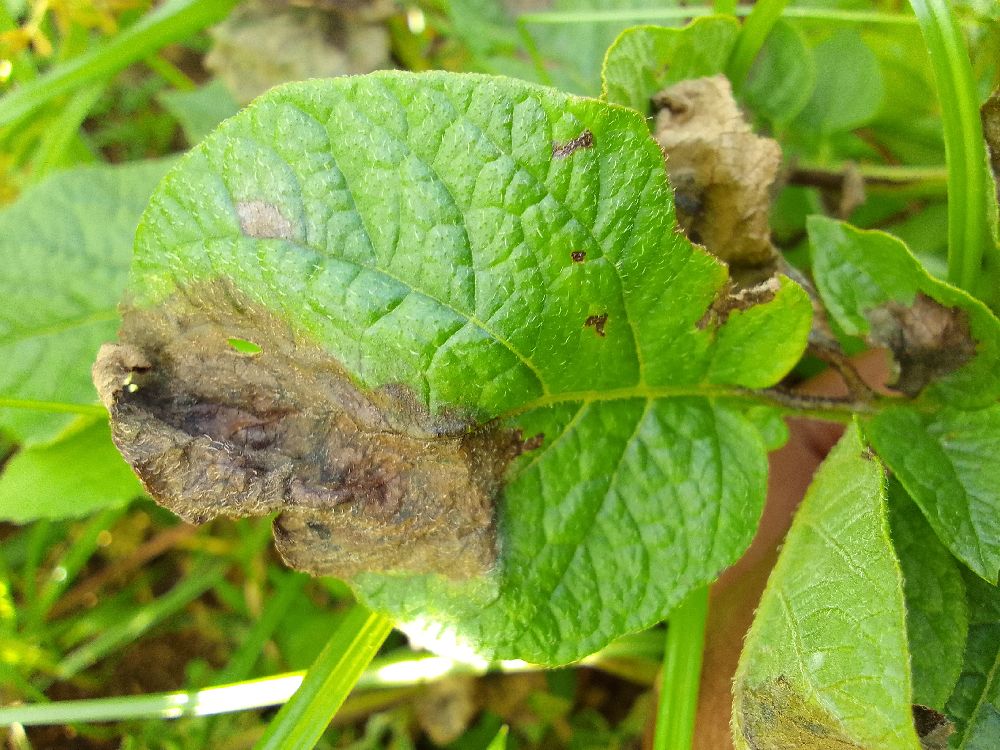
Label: Late blight